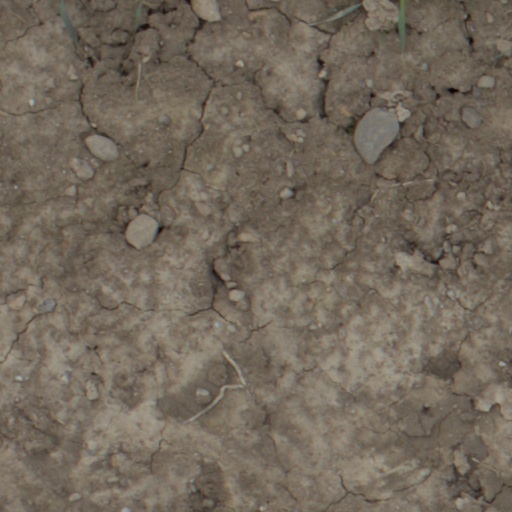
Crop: wheat